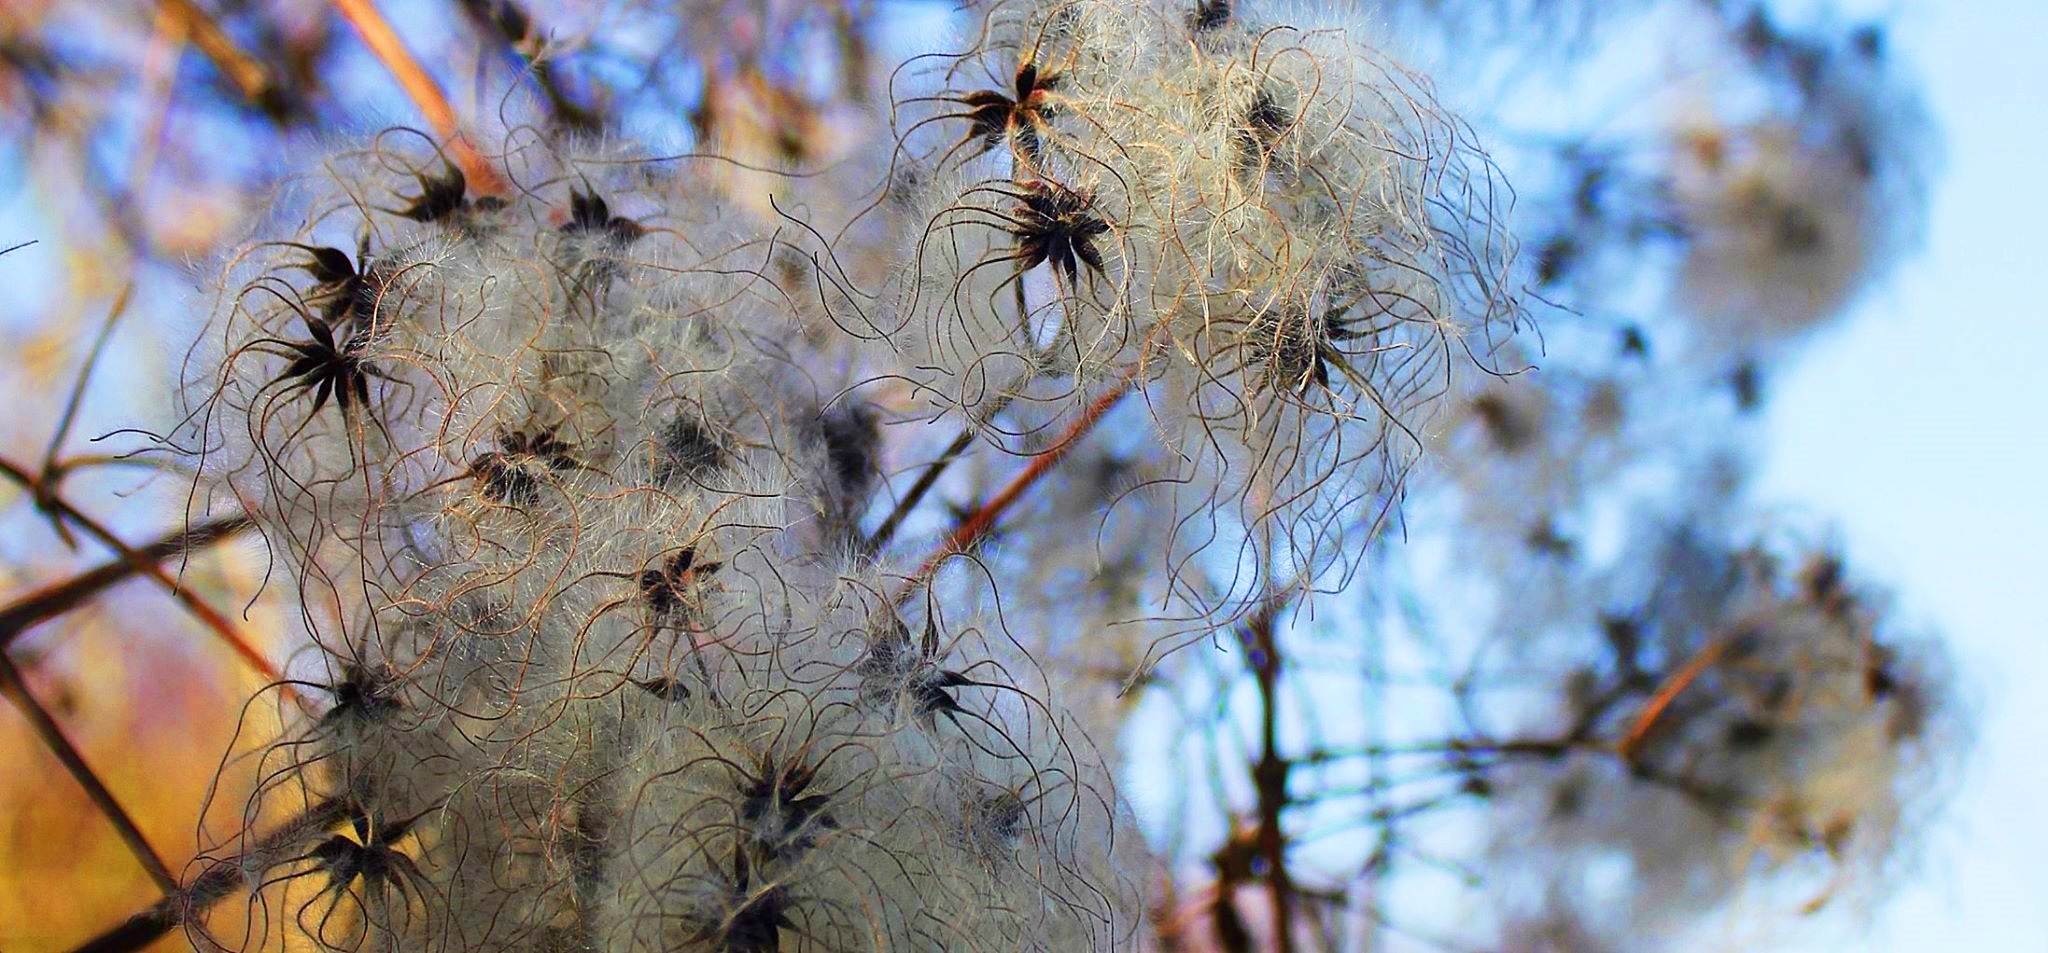
tree, nature, branch, winter, plant, photography, leaf, flower, frost, spring, autumn, flora, season, fauna, twig, close up, macro photography, blue stone lake, woody plant, thorns spines and prickles